Pierre Charron

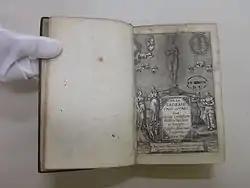
De la sagesse : trois livres / par Pierre Charron. – 3me ed. rev. et augm.– Paris : David Deuceur Libraire Iuré, 1607.

In 1601, Charron published in Bordeaux his third work, "De la sagesse," a system of moral philosophy that develops ideas of Montaigne. Charron also connected Montaigne's scepticism with the anti-rational strand in Christianity. It received the support of Henry IV and of magistrate Pierre Jeannin. A second revised edition appeared in 1603, supported by Claude Dormy, the second Bishop of Boulogne.